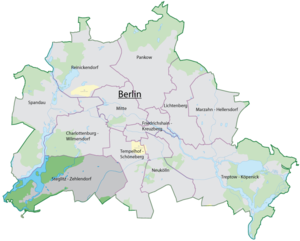
Le SSC Südwest 1947 est un club allemand de football localisé dans le quartier de Steglitz dans l’arrondissement de Steglitz-Zehlendorf à Berlin.
Le Lichterfelder FC Berlin est un club allemand de football localisé à Lichterfeld dans l'arrondissement de Steglitz-Zehlendorf à Berlin.
Le FV Wannsee est un club allemand de football localisé, dans le quartier de Wannsee dans l'arrondissent de Steglitz-Zehlendorf à Berlin.